Intermittent hypoxia

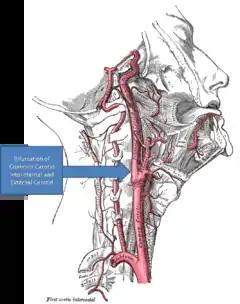
The bifurcation of the carotid artery where the carotid body would be located.

When used as a rehabilitative intervention, particularly for respiration and walking, intermittent hypoxia typically works by using long-term facilitation (LTF). LTF, which is synonymous to long-term potentiation, occurs when there are long-term increases in synaptic strength due to synaptic plasticity. In the case of intermittent hypoxia, these increases in synaptic strength result in increased motor output.